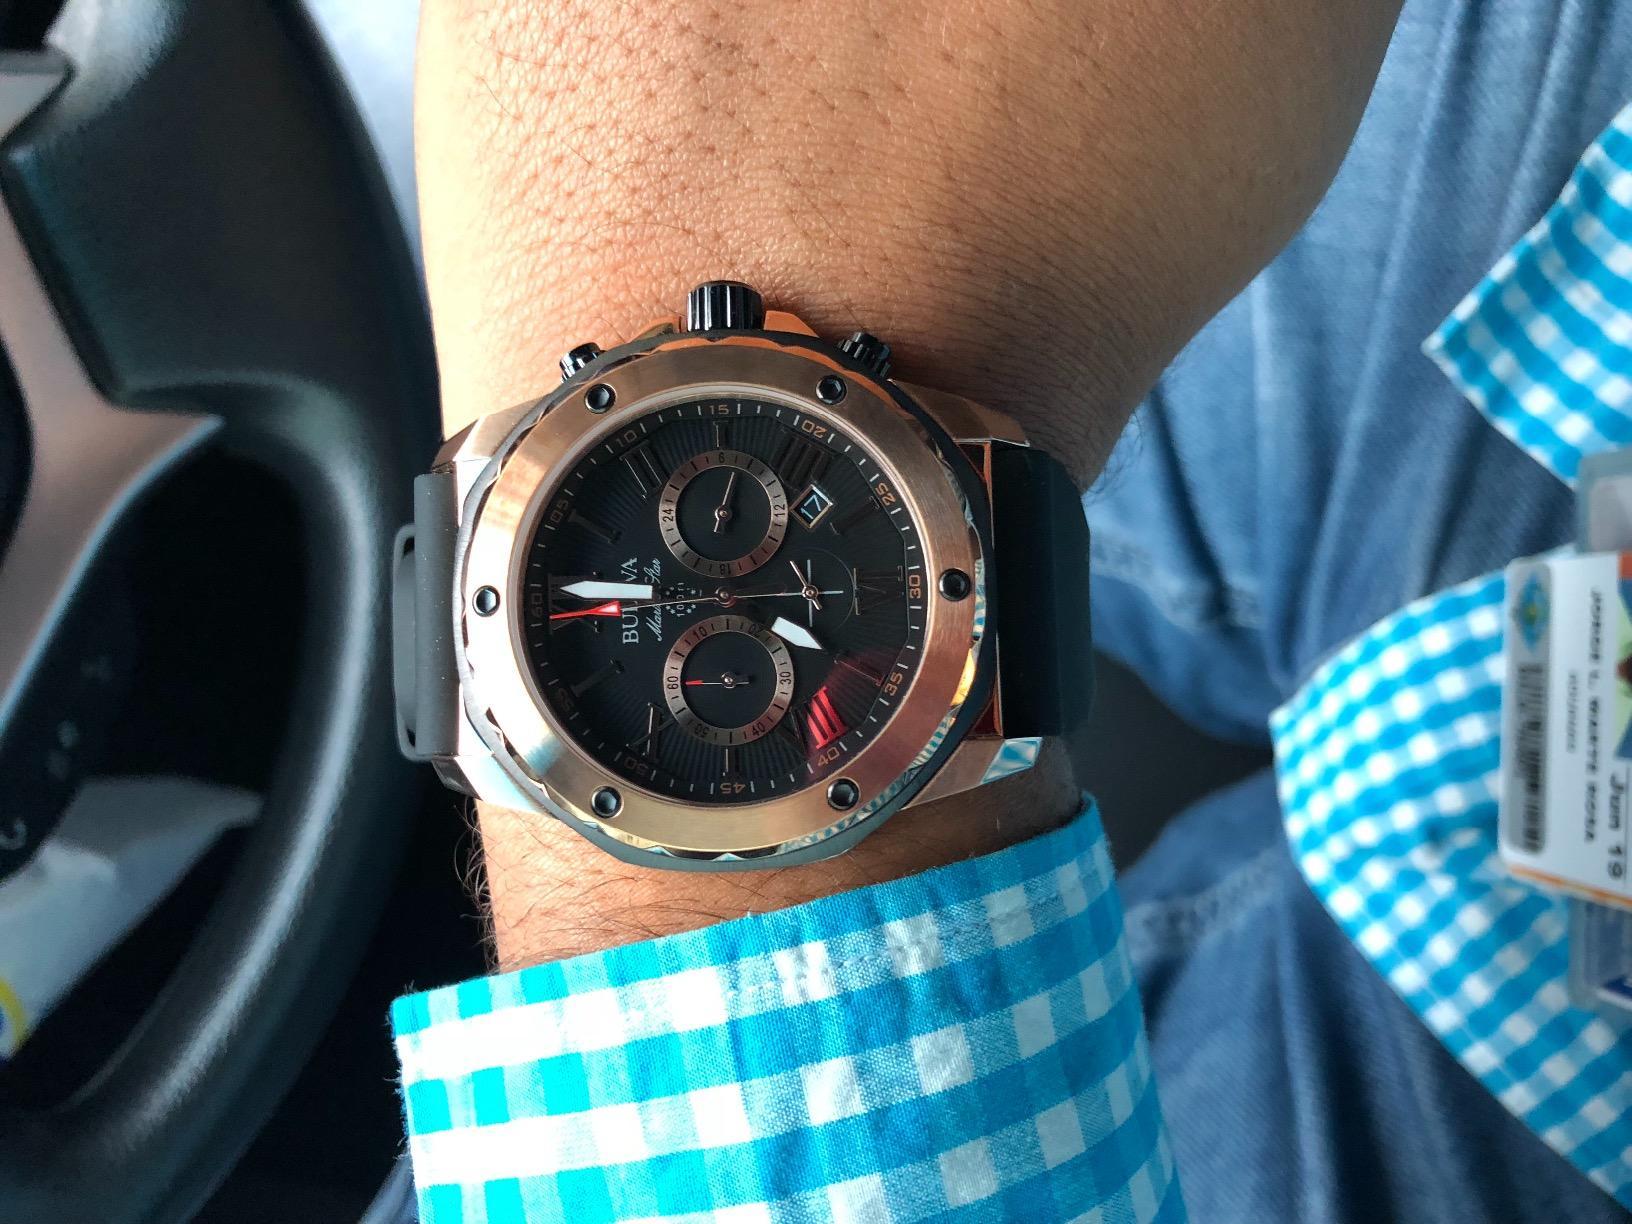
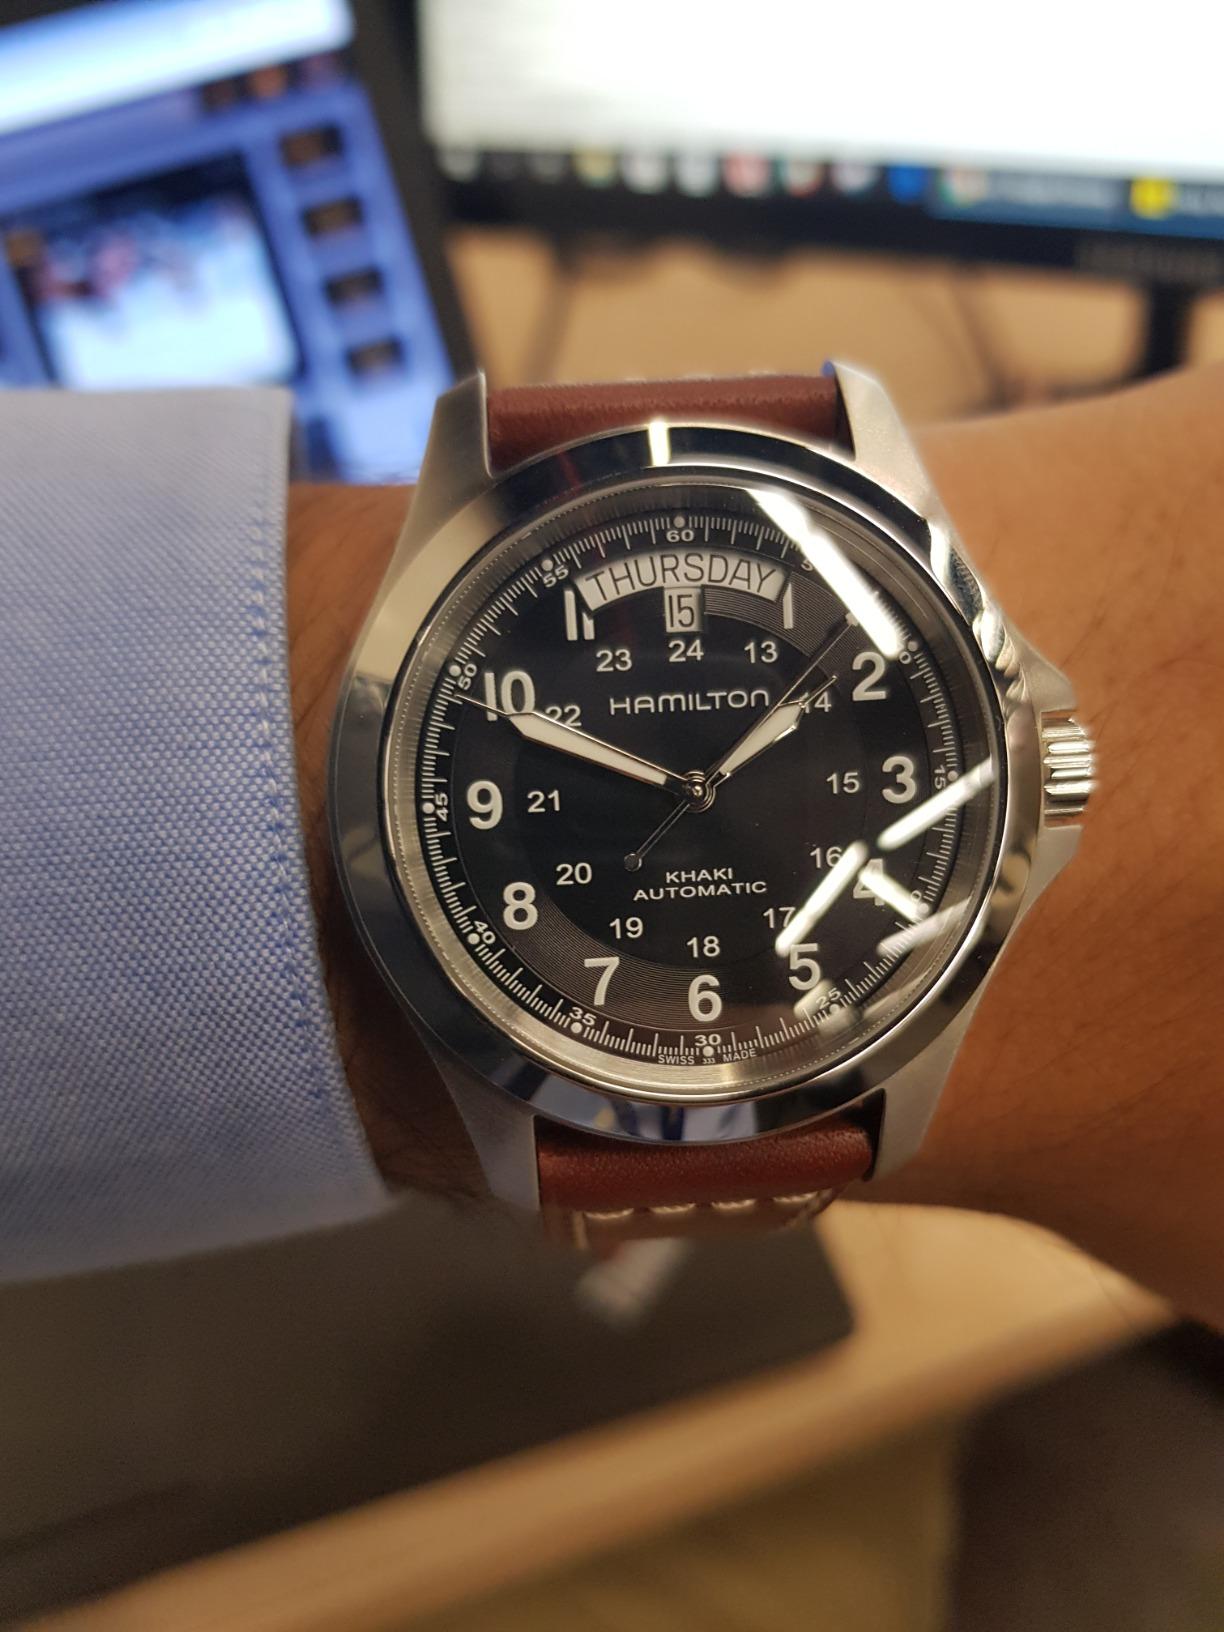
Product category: accessories_watch
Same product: no